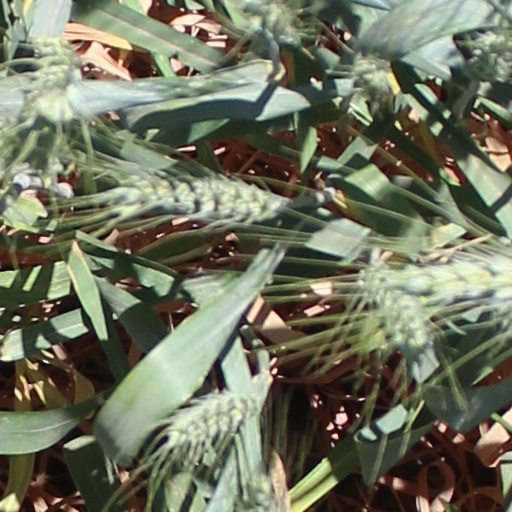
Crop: wheat